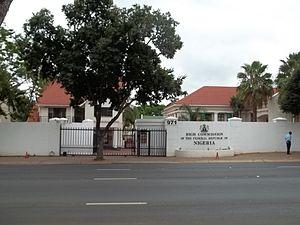
Ceci est une liste des représentations diplomatiques du Nigeria. Le Nigeria, pays africain le plus peuplé, dispose d'un réseau de missions diplomatiques assez important. Le pays a une influence significative en Afrique et dans divers forums multilatéraux, notamment l'Organisation de la coopération islamique, l'OPEP, le Commonwealth et l'Union africaine.